Jiang Zemin

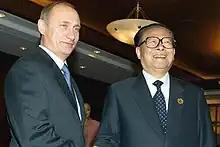
Jiang with President of Russia Vladimir Putin at APEC summit in Shanghai (2001)

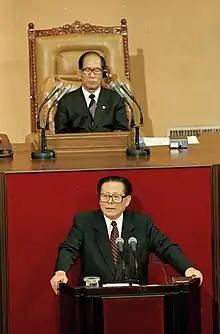
Jiang Zemin delivered a speech at the South Korean National Assembly in 1995

Under Jiang's leadership, China continued its style of developmental diplomacy which had been adopted under Deng Xiaoping. China's international behavior was generally both pragmatic and predictable. During Jiang's presidency, serious flare-ups between China and the United States occurred. Nonetheless, Jiang's foreign policy was for the most part passive and non-confrontational. Foreign policy under Jiang inherited from that of Deng Xiaoping, that is, "taoguang yanghui", or "hide one's talent and bide one's time", which emphasized the use of cooperative rhetoric and the avoidance of controversy.